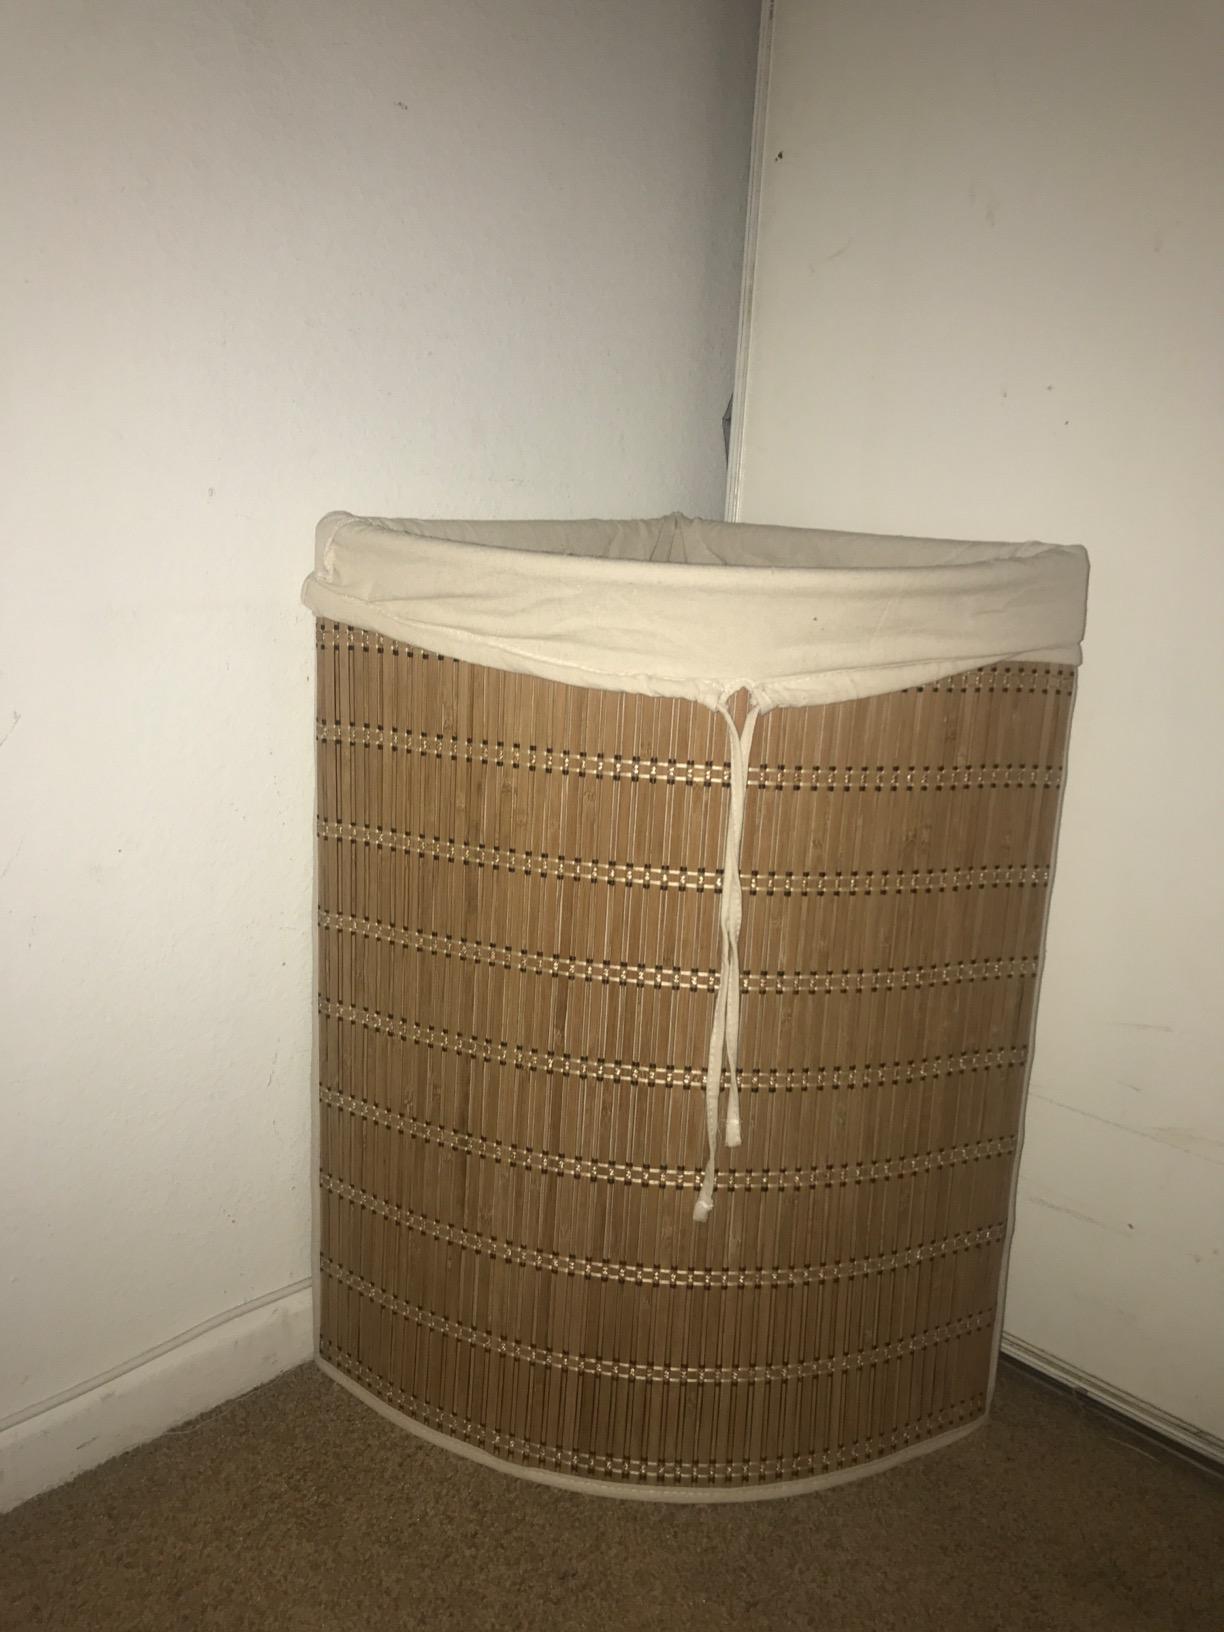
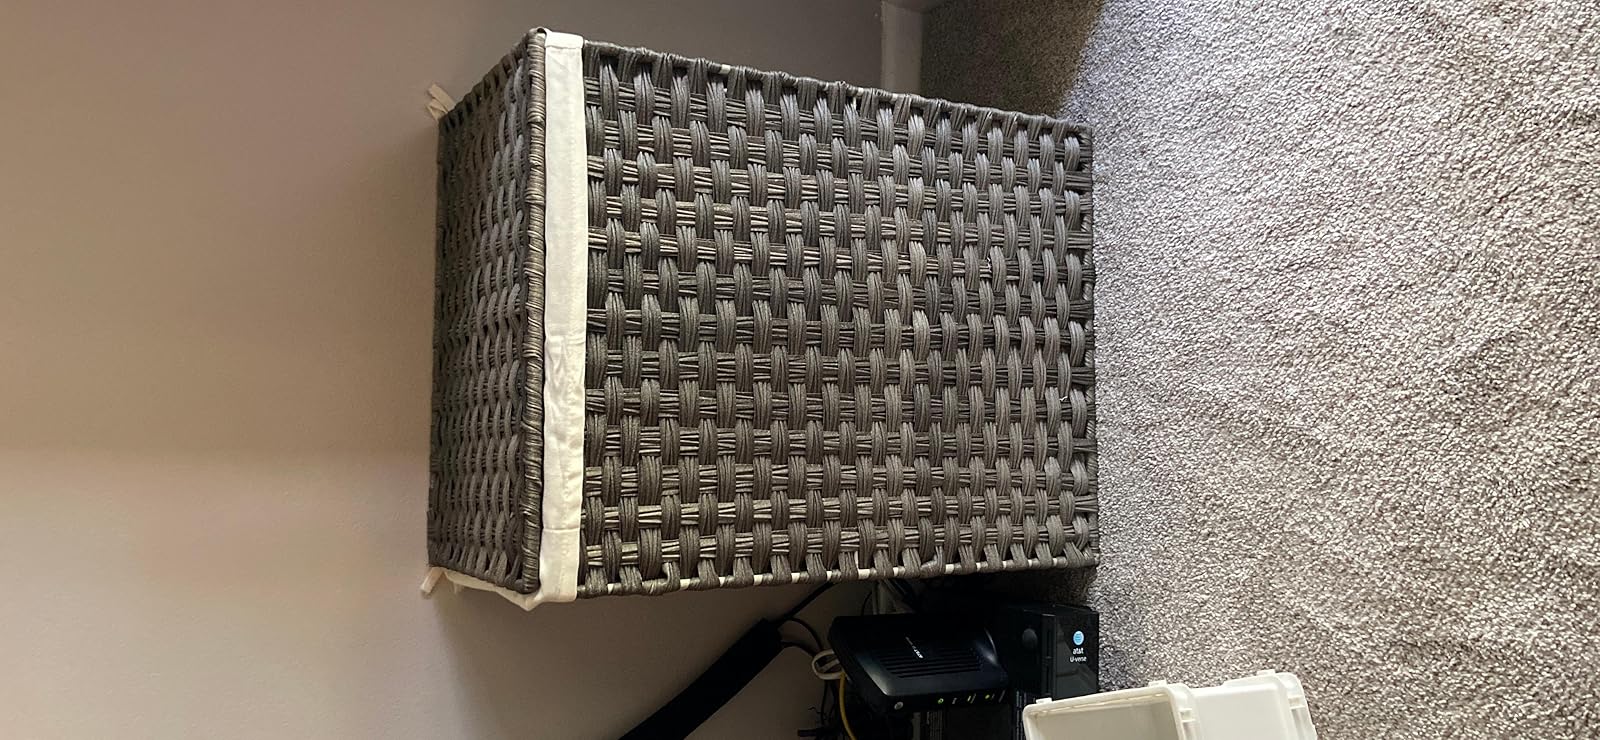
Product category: items_hamper
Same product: no